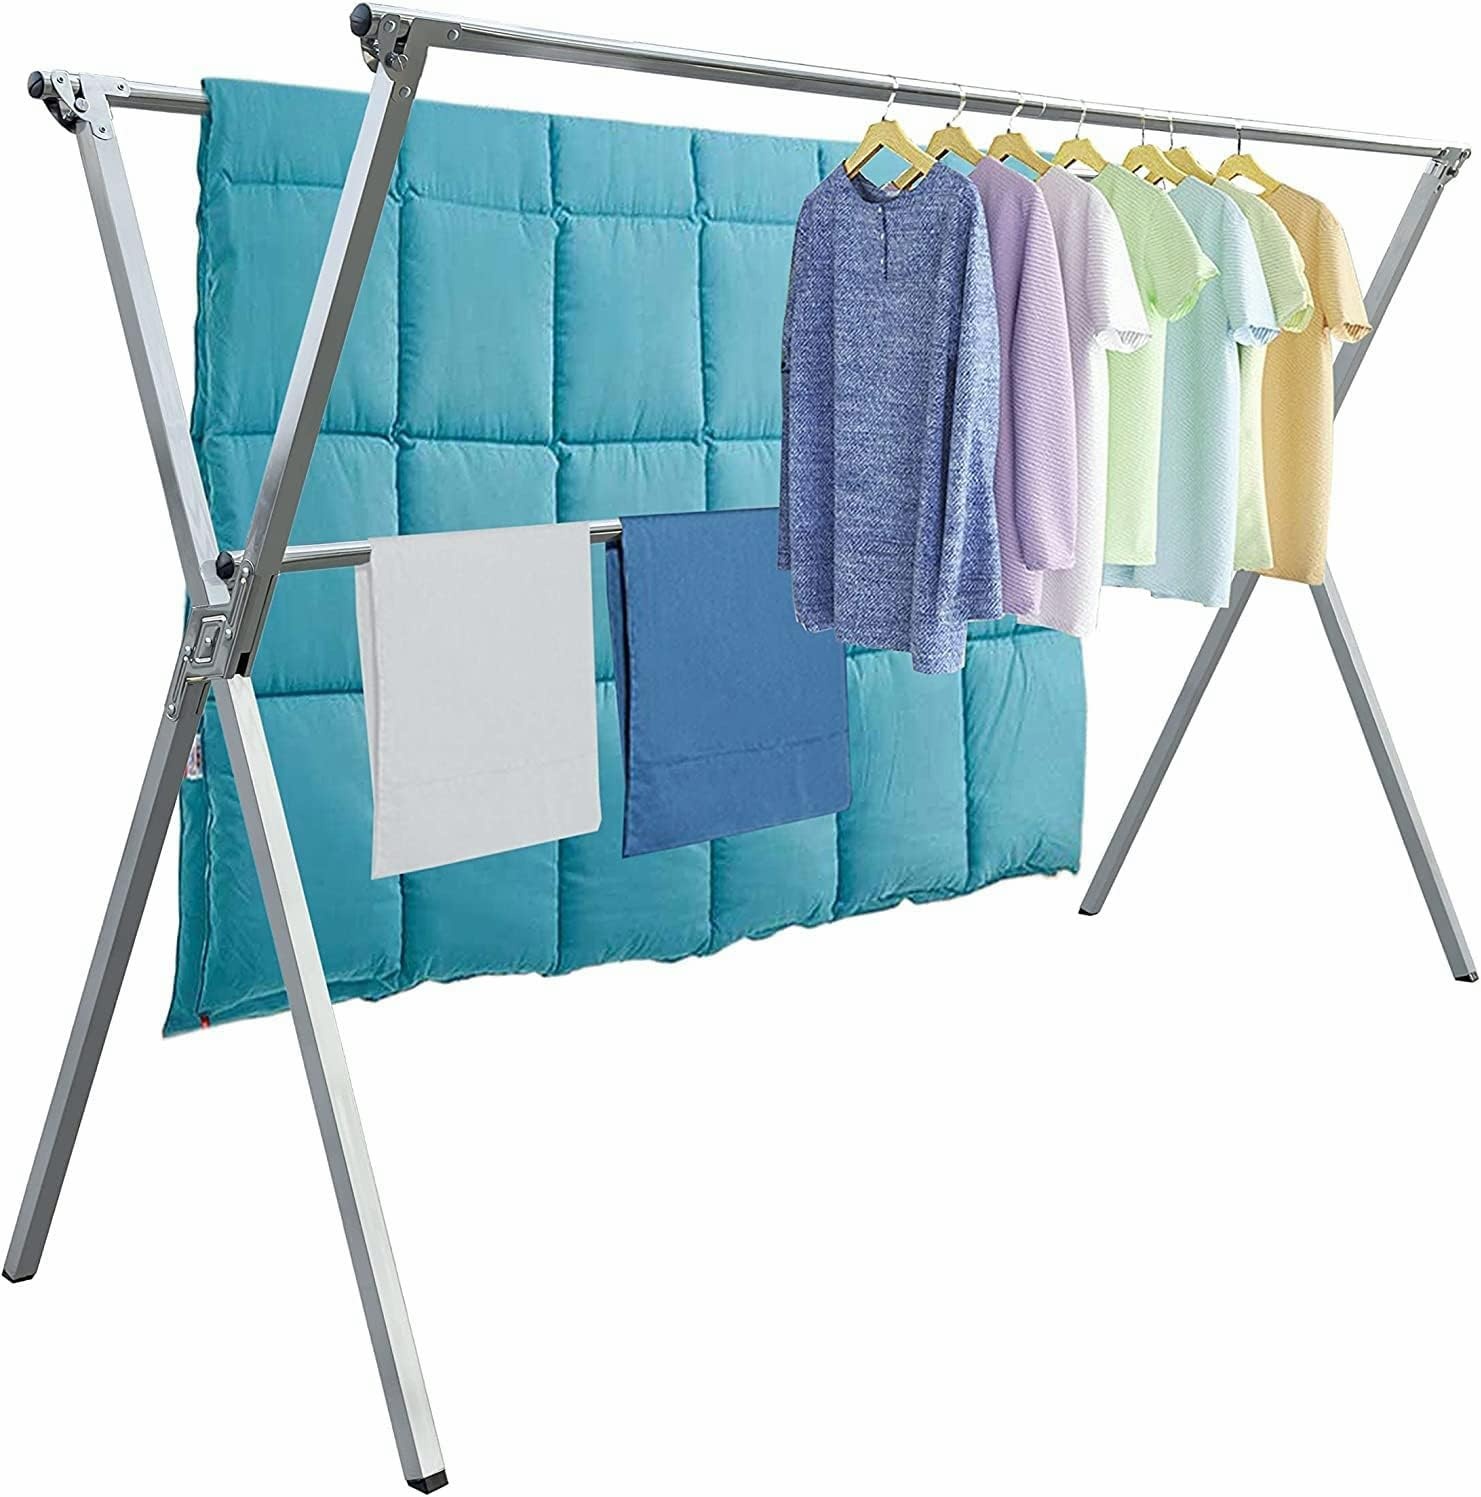
Clothes Drying Racks Outdoor, 82 Inches Updated Version,Stainless Steel Laundry Drying Rack for Indoor Outdoor and The Balcony,Length Adjustable Saves Space,with Windproof Hooks(002)
Overview Material : Stainless Steel Product Dimensions : 27"D x 79"W x 51.97"H Brand : AUGMIRR Color : Sliver Recommended Uses For Product : Clothing Mounting Type : Floor Mount Item Weight : 9 Pounds Weight Limit : 3.2E+2 Pounds Special Feature : Foldable Manufacturer : AUGMIRR About this item [ MULTUI-FUNCTION USE ] If the dryer cannot work in time, you can use clothes drying rack in the open air; it can also be placed indoors to store clothes to keep your clothes "just ironed", clean and wrinkle-free. [ NEW VERSION ] The new version of the drying racks for laundry foldable is fully upgraded. The gravity lock structure on the top is stronger than the triangular design. It weighs 9 pounds and has a heavier texture than ordinary laundry drying rack, will not bend or break. [ STRONG AND STABLE ] Stainless steel material, excellent load-bearing capacity, X-type hanger with strong central joints and anti-vibration reinforcement, has a carrying capacity of 320 pounds, even if you encounter strong winds outdoors, you will not worry about clothes drying racks for laundry tilting. The bottom is thick and non-slip, safe to move and no noise. [ NO NEED TO INSTALL] No complicated installation tutorial is required, just 2 steps, take out the cloth drying rack, and pull the clothes drying rack as shown in the manual to put it into use. (20 windproof hooks are free provided, which can be put on the drying rack clothing for use). [ SPACE SAVING ] The clothes drying rack folding indoor can be adjusted according to the size of the space. The length of the horizontal rod is 43-79 inches, and the maximum size is 79"L*21"W*52"H inches. It can hang the more clothes. The clothes rack folded size is only 55"L*5"W*4"H inches,can be placed in any corner. The length of the horizontal rod is 43-79 inches, and the maximum size is 79"L*21"W*52"H inches. It can hang the more clothes. The clothes rack folded size is only 55"L*5"W*4"H inches,can be placed in any corner.
Brand: AUGMIRR
Category: Home & Garden > Household Supplies > Laundry Supplies > Drying Racks & Hangers > Drying Racks